Switzerland in the Eurovision Song Contest 1965

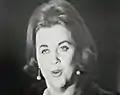
Yovanna performing "" at Eurovision

At the Eurovision Song Contest 1965 in Naples, the Swiss entry was the eighteenth and last song of the night following . The Swiss entry was conducted by Mario Robbiani, who previously composed and conducted the , "" by Anita Traversi. At the close of voting, Switzerland had received eight points in total; the country finished eighth among the eighteen participants.